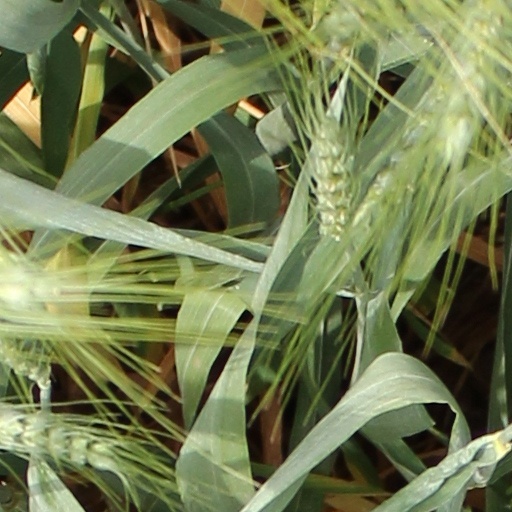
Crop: wheat